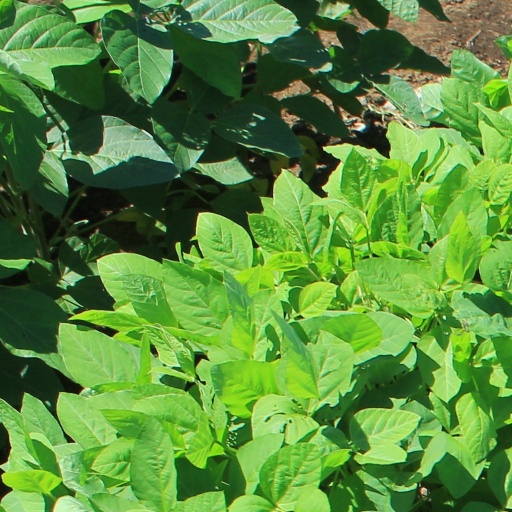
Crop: soybean